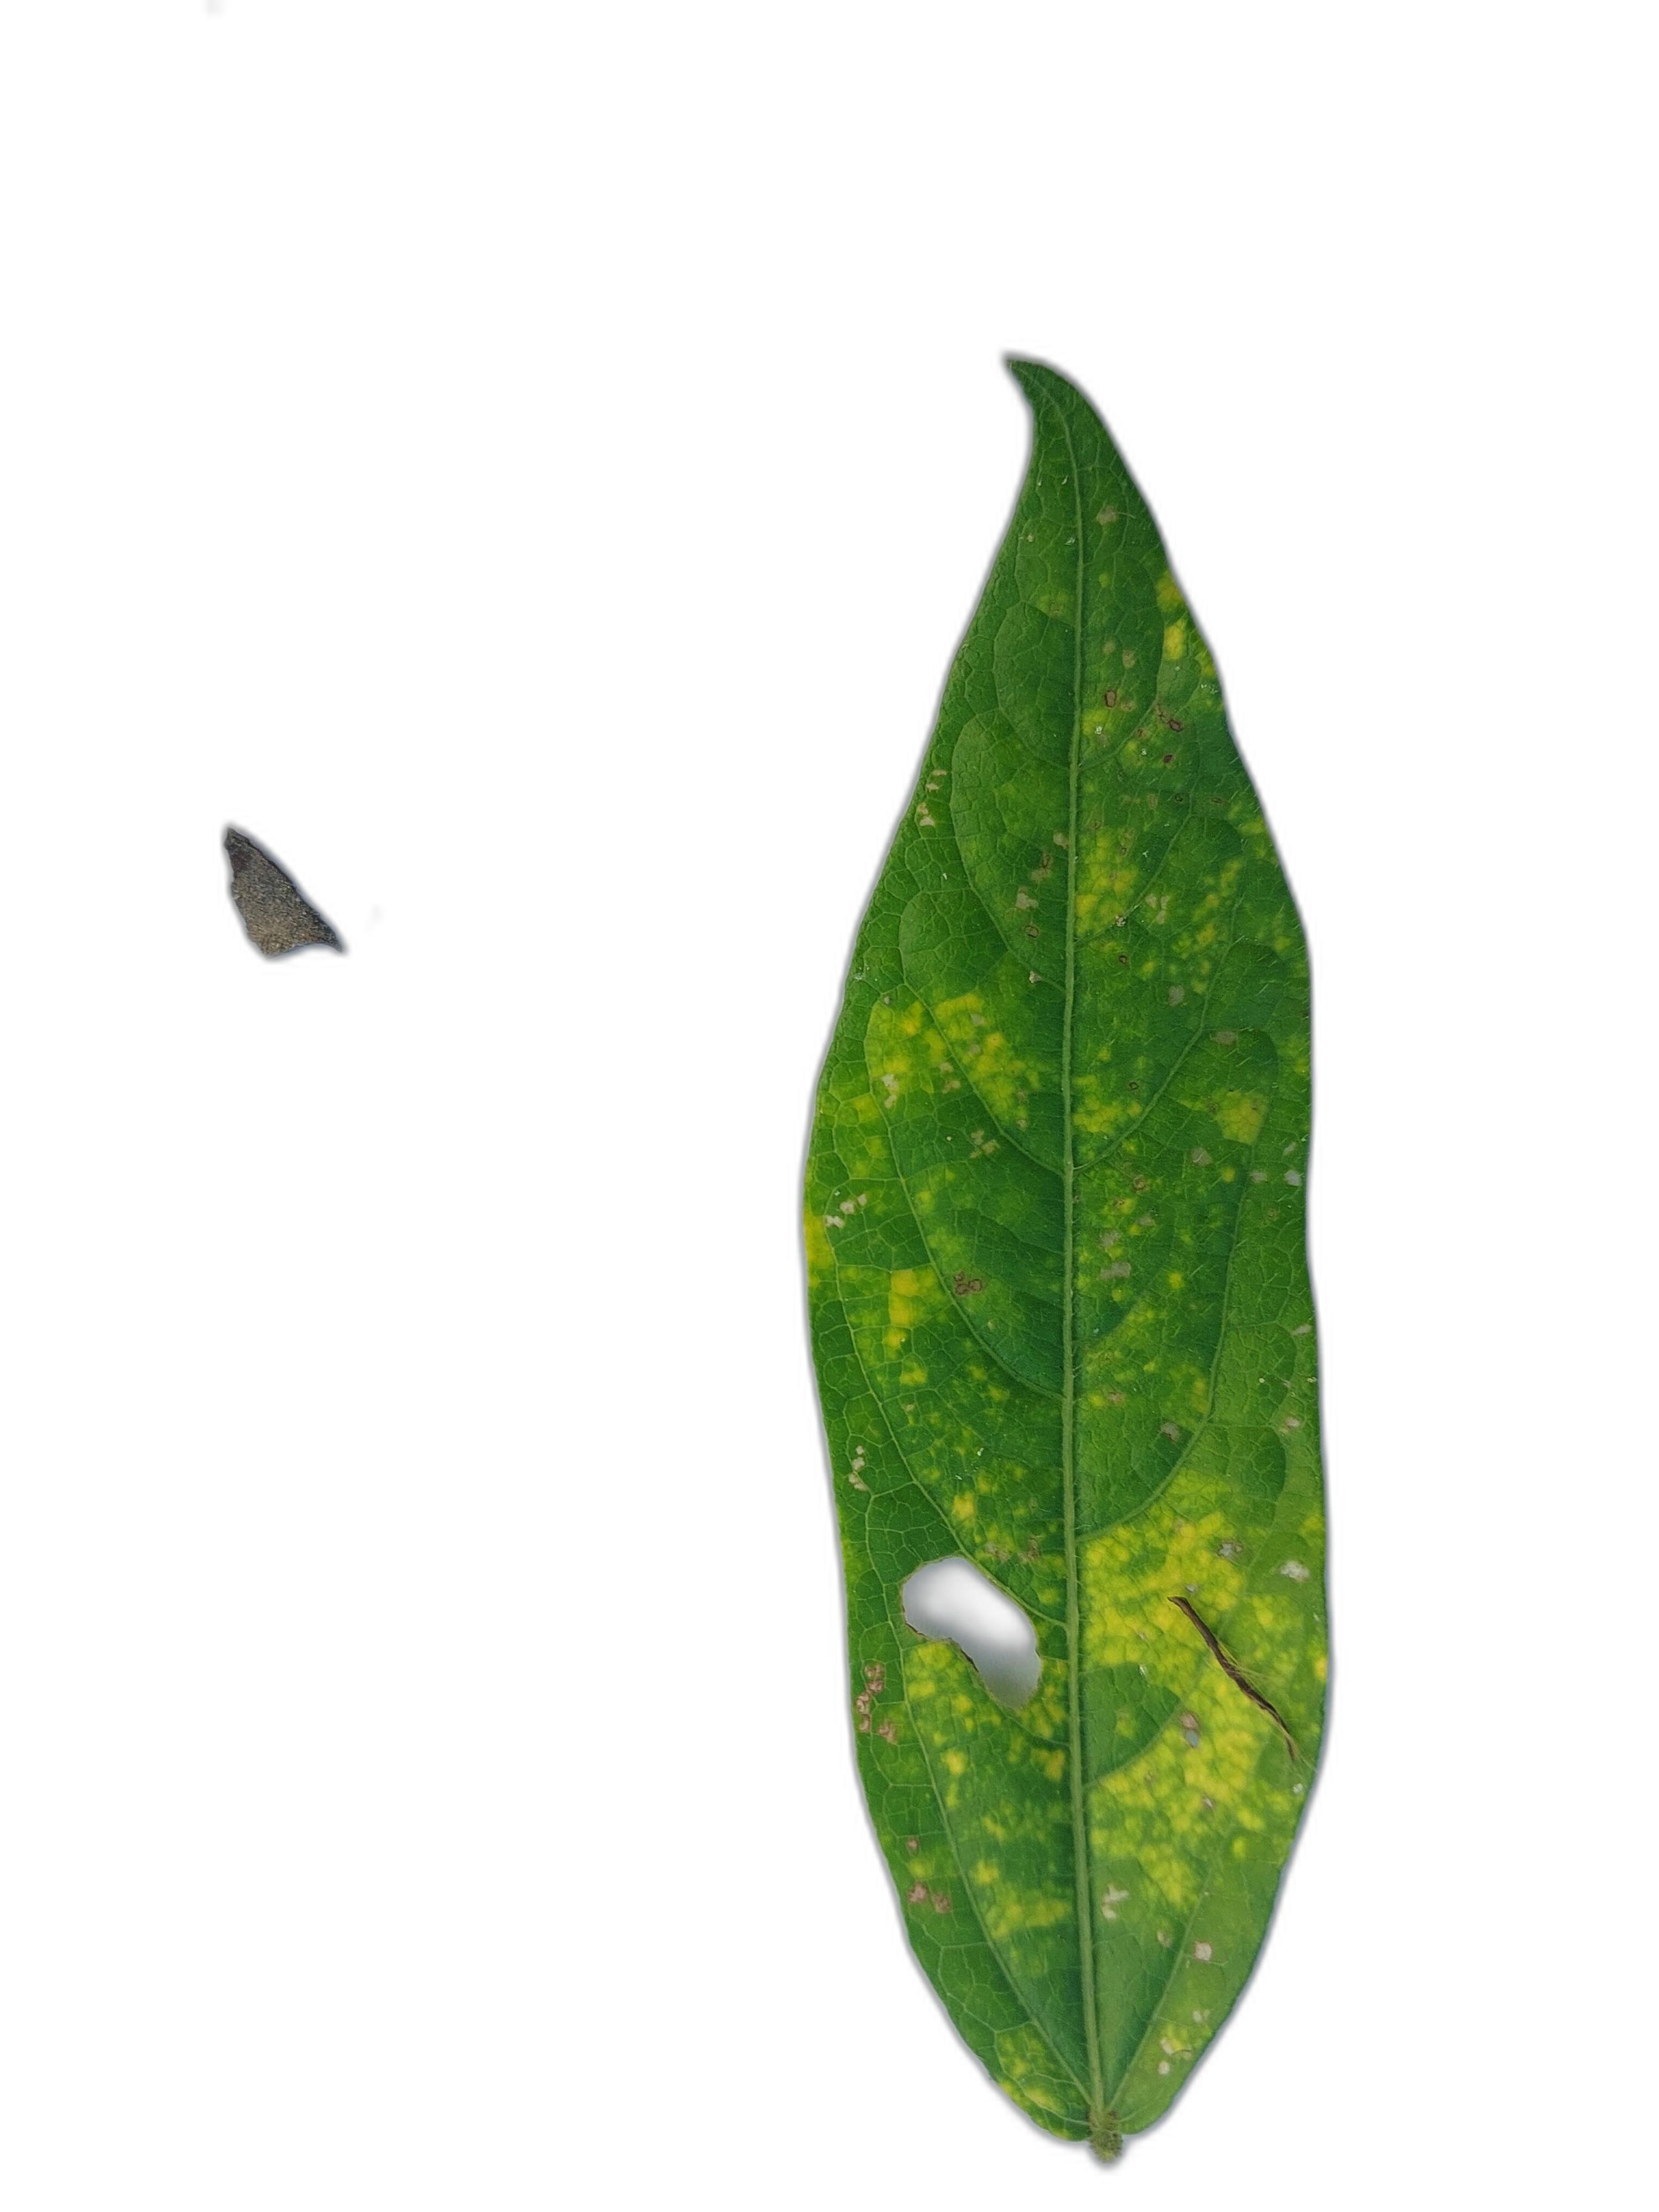
Label: Yellow Mosaic